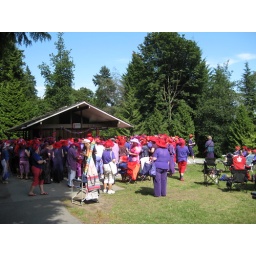
red hat ladies in stanley park